Căile Ferate Române

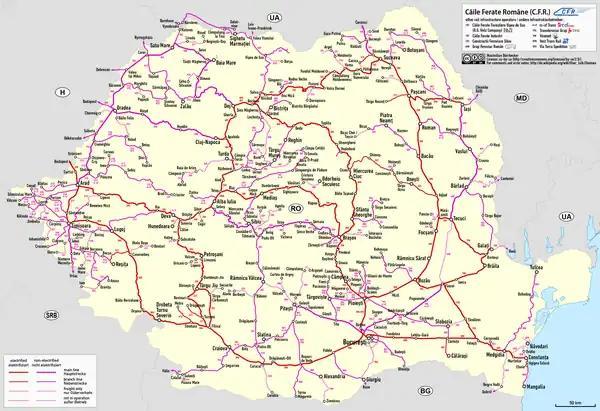
Railway network of Romania

Căile Ferate Române (abbreviated as the CFR) was the state railway carrier of Romania. The company was dissolved on 1 October 1998 by splitting into several successor companies. CFR as an entity existed from 1880, even though the first railway on current Romanian territory was opened in 1854. CFR was divided into four autonomous companies: